Rainflow-counting algorithm

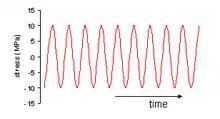
Figure 1: Uniform alternating loading

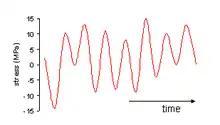
Figure 2: Spectrum loading

The rainflow algorithm was developed by T. Endo and M. Matsuishi (an M.S. student at the time) in 1968 and presented in a Japanese paper. The first English presentation by the authors was in 1974. They communicated the technique to N. E. Dowling and J. Morrow in the U.S. who verified the technique and further popularised its use.